King of the Ring (2015)

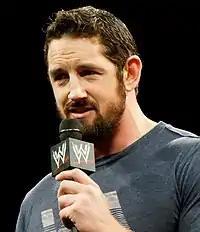
Bad News Barrett, the winner of the King of the Ring 2015.

In July 2016, the brand extension was reinstated, with WWE's main roster again divided between the Raw and SmackDown brands. The next King of the Ring tournament was then held in 2019 and was an interbrand tournament, featuring wrestlers from both brands. Each brand had a separate bracket, and the winners of each bracket faced off in the tournament final. Qualifying matches for the 2019 tournament began in August and took place across episodes of "Raw" and "SmackDown". The tournament final was originally scheduled to be held at that year's Clash of Champions PPV, but was rescheduled for the following night's "Raw" on September 16, 2019.